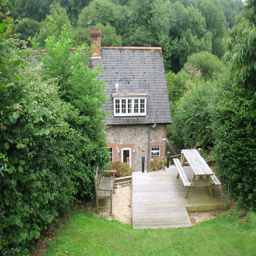
rear view of the property